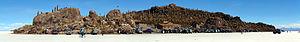
SVP, rendez cette description accessible à tous en la traduisant dans plusieurs langues.
Le salar d'Uyuni, en espagnol salar de Uyuni, est un salar situé sur les hauts plateaux du sud-ouest de la Bolivie.
Incahuasi, en quechua « la maison de l’Inca », est une colline entourée par le salar d'Uyuni en Bolivie. Elle se transforme temporairement en île lorsque l'eau recouvre l'étendue de sel quelques jours dans l'année. C'est une destination populaire pour les touristes qui visitent la région.